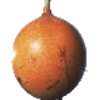
Label: granadilla